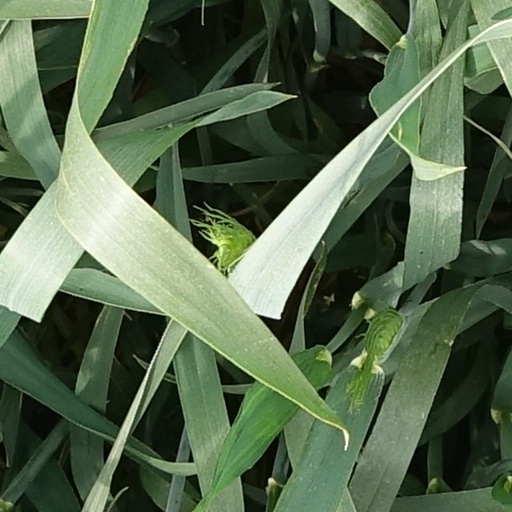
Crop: wheat